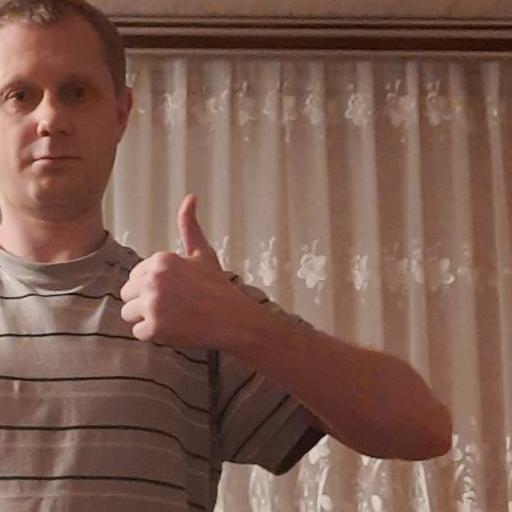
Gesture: like